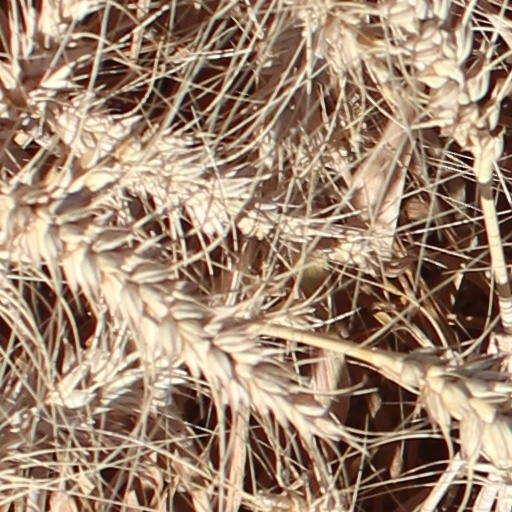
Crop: wheat